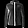
Label: Coat